Manuela Beltrán

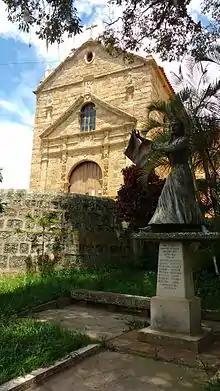
Picture of a commemorative statue of Beltran in Socorro, Santander, photographed in 2016

Manuela Beltrán was a Neogranadine woman who organized a peasant revolt against excess taxation in 1780.